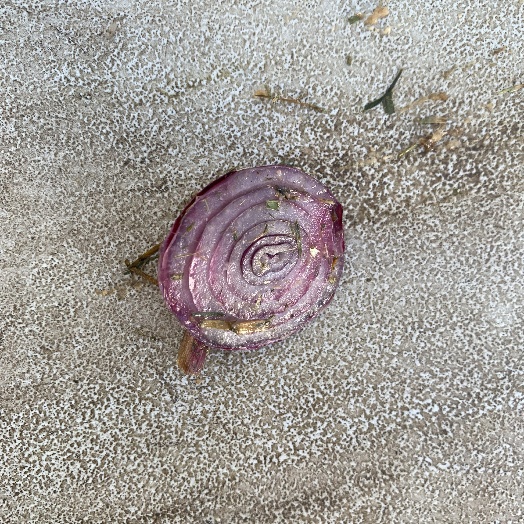
Label: generalcompost